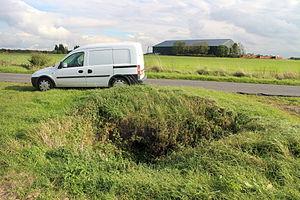
La Stour est un fleuve côtier, entre les comtés du Sussex et de l'Essex, en East Anglia, Angleterre.